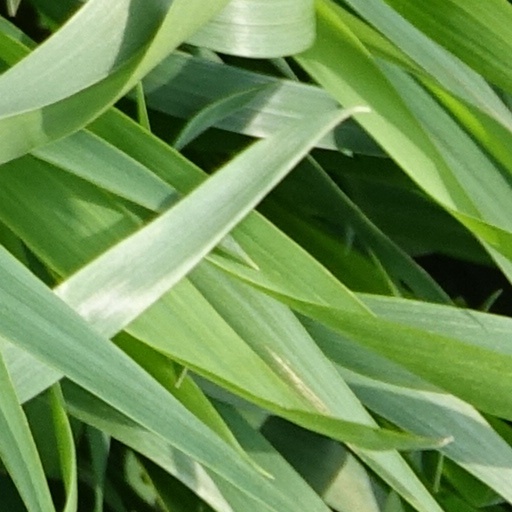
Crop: wheat